F Company, 310th Infantry Regiment (United States)

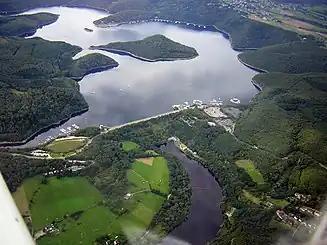
Aerial shot of the Rur Dam, Schwammenauel and Rur Reservoir

Most of January 1945 was spent resting and participating in tank-Infantry training. On January 7, they departed Lammersdorf for Roetgen by truck, bouncing around the Monschau district until entering the Division reserve. Roetgen was the first German town under American control; Americans arrived in the village in September 1944. In Roetgen, the men got much-enjoyed visits by the Red Cross Club mobile, with donuts and coffee for everyone. It is here, too; the men got a chance to listen to some tunes by the Andrews Sisters; more importantly, though, the men could ease up, knowing they were safe from German shells. They left Roetgen via truck on January 20, 1945, and made it to Lammersdorf the same day. They only stayed briefly since that night; the men marched to Rollesbroich. The move from Rollesbroich was made the night of January 28; the weather was awful; it was bitter cold, and because of the snow drifts, the Company's supplies had to be pulled by sled. The Company arrived in Lammersdorf the same night, where it reorganized for further attacks against the enemy. Some men held up in an old Church were surprised the following day to see uninvited guests in the form of Germans praying in the same church.